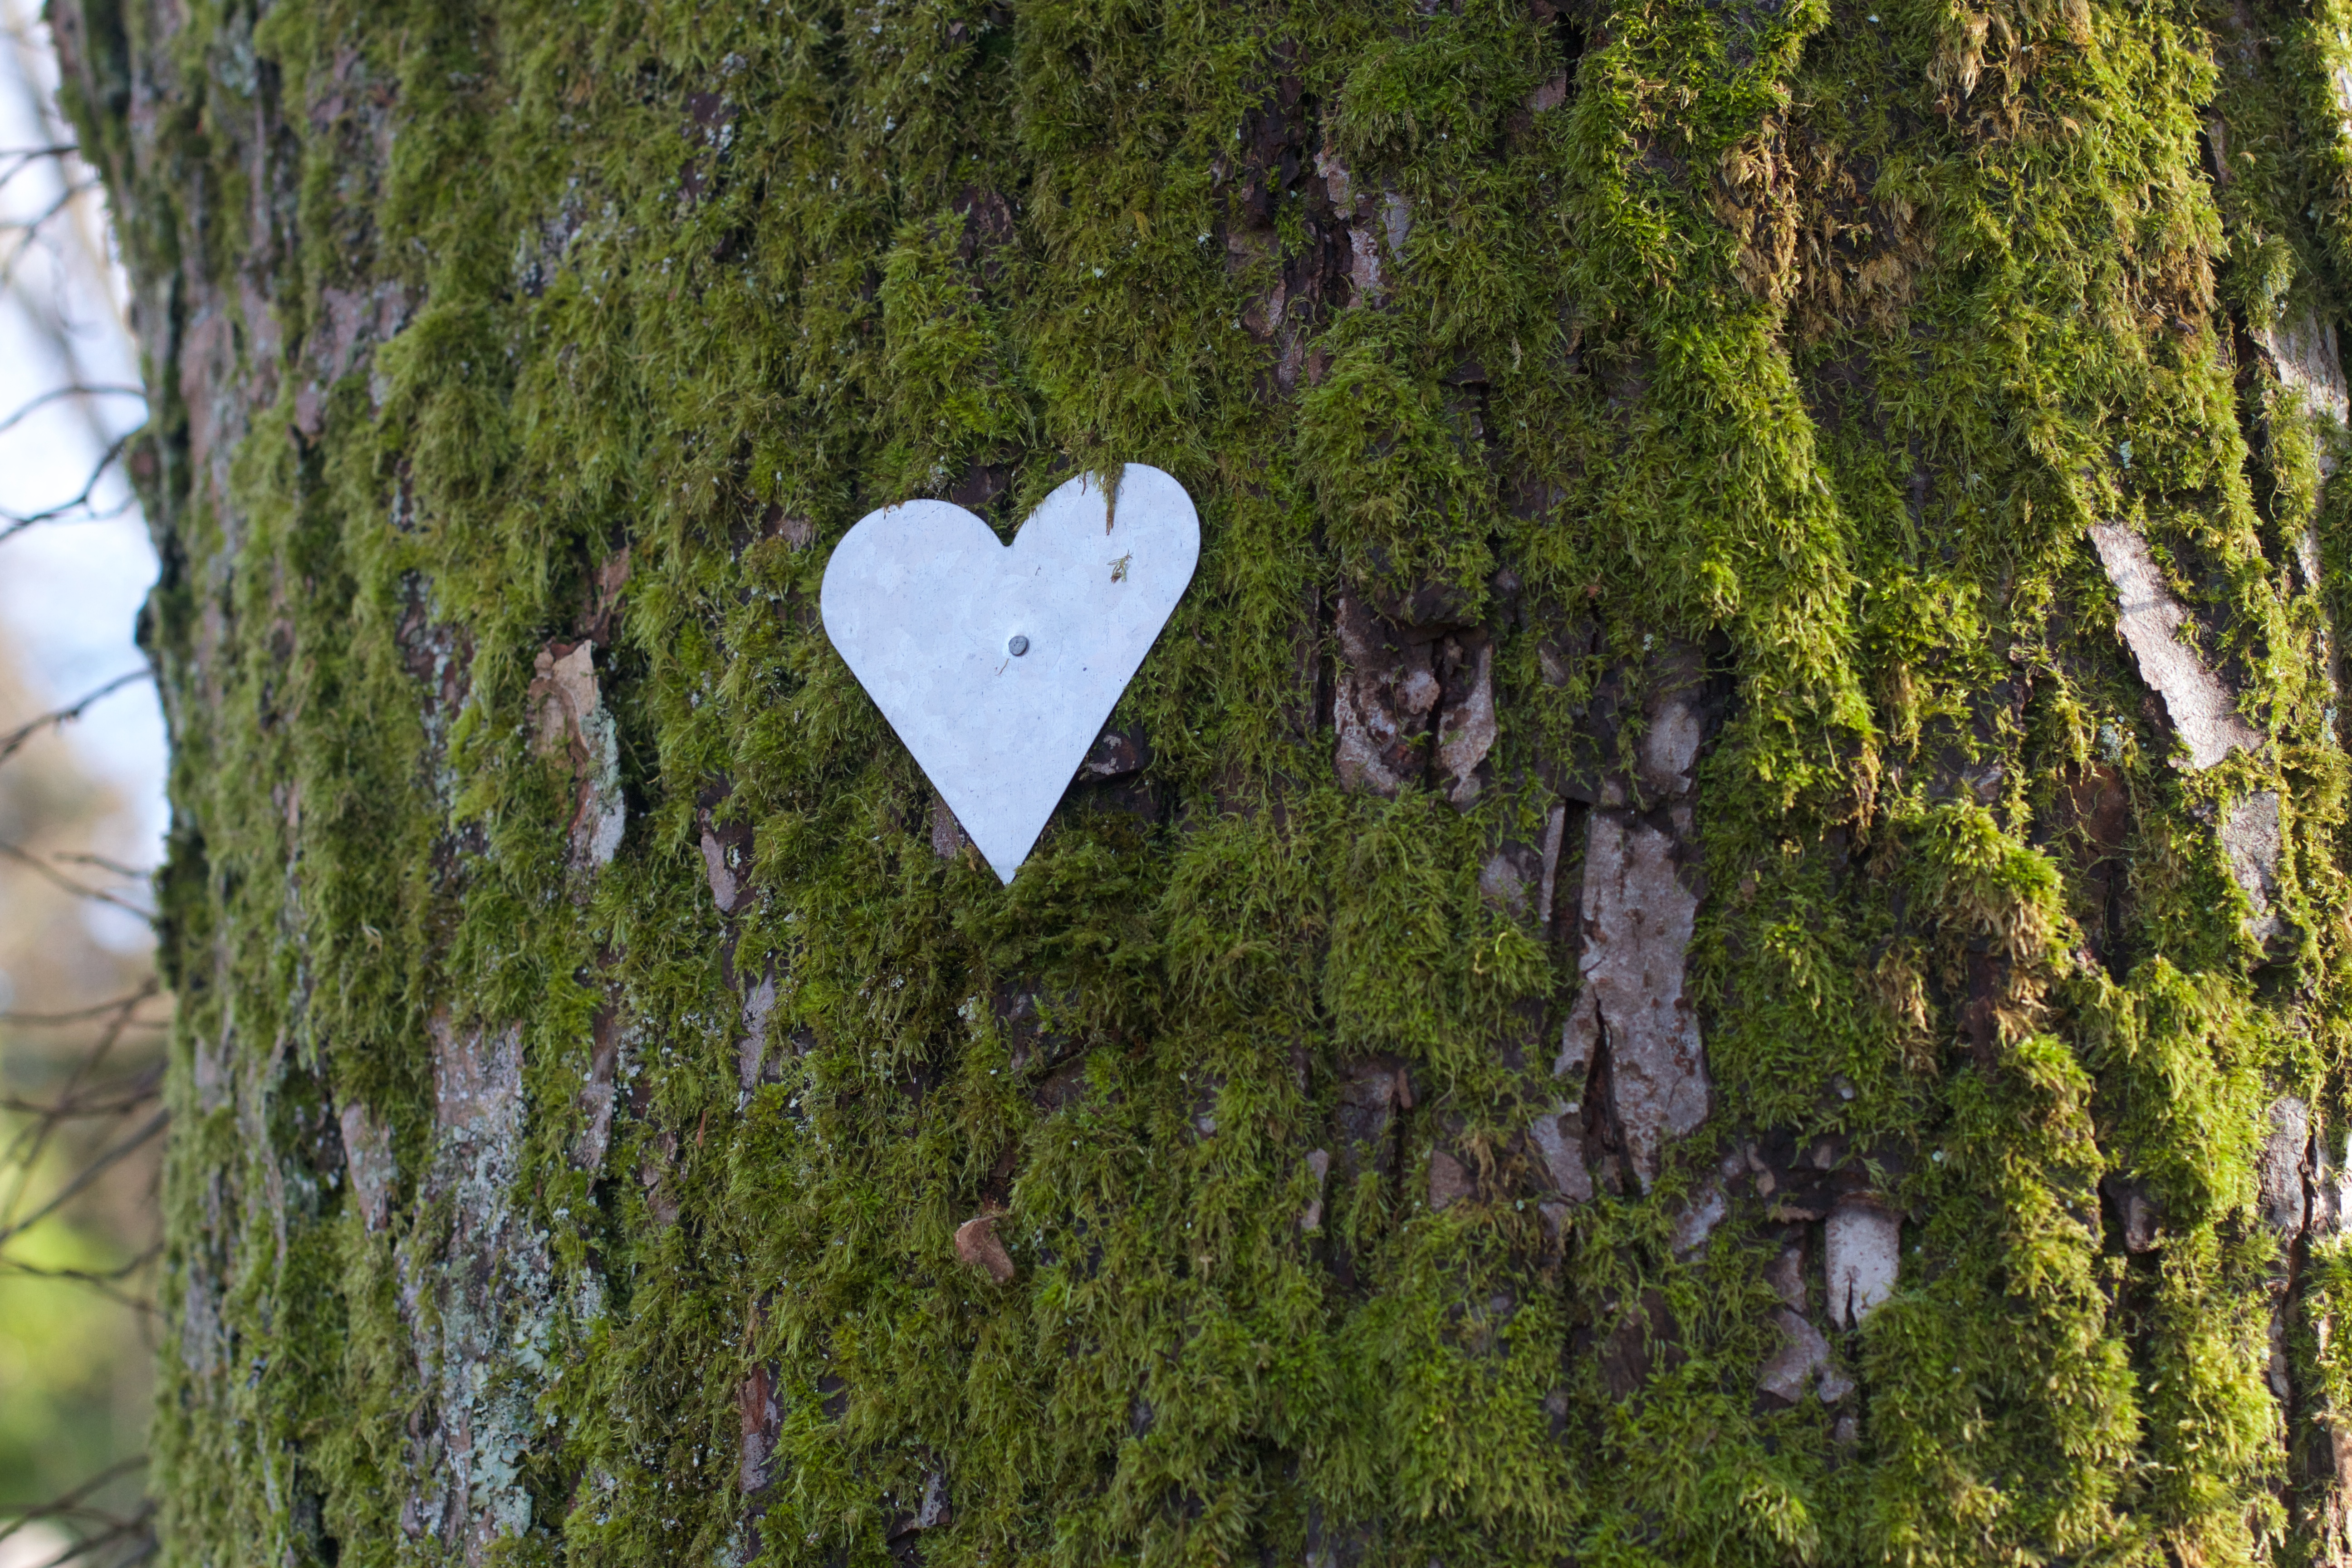
tree, forest, wilderness, plant, leaf, trunk, moss, heart, green, terrain, woodland, habitat, ecosystem, natural environment, woody plant, land plant